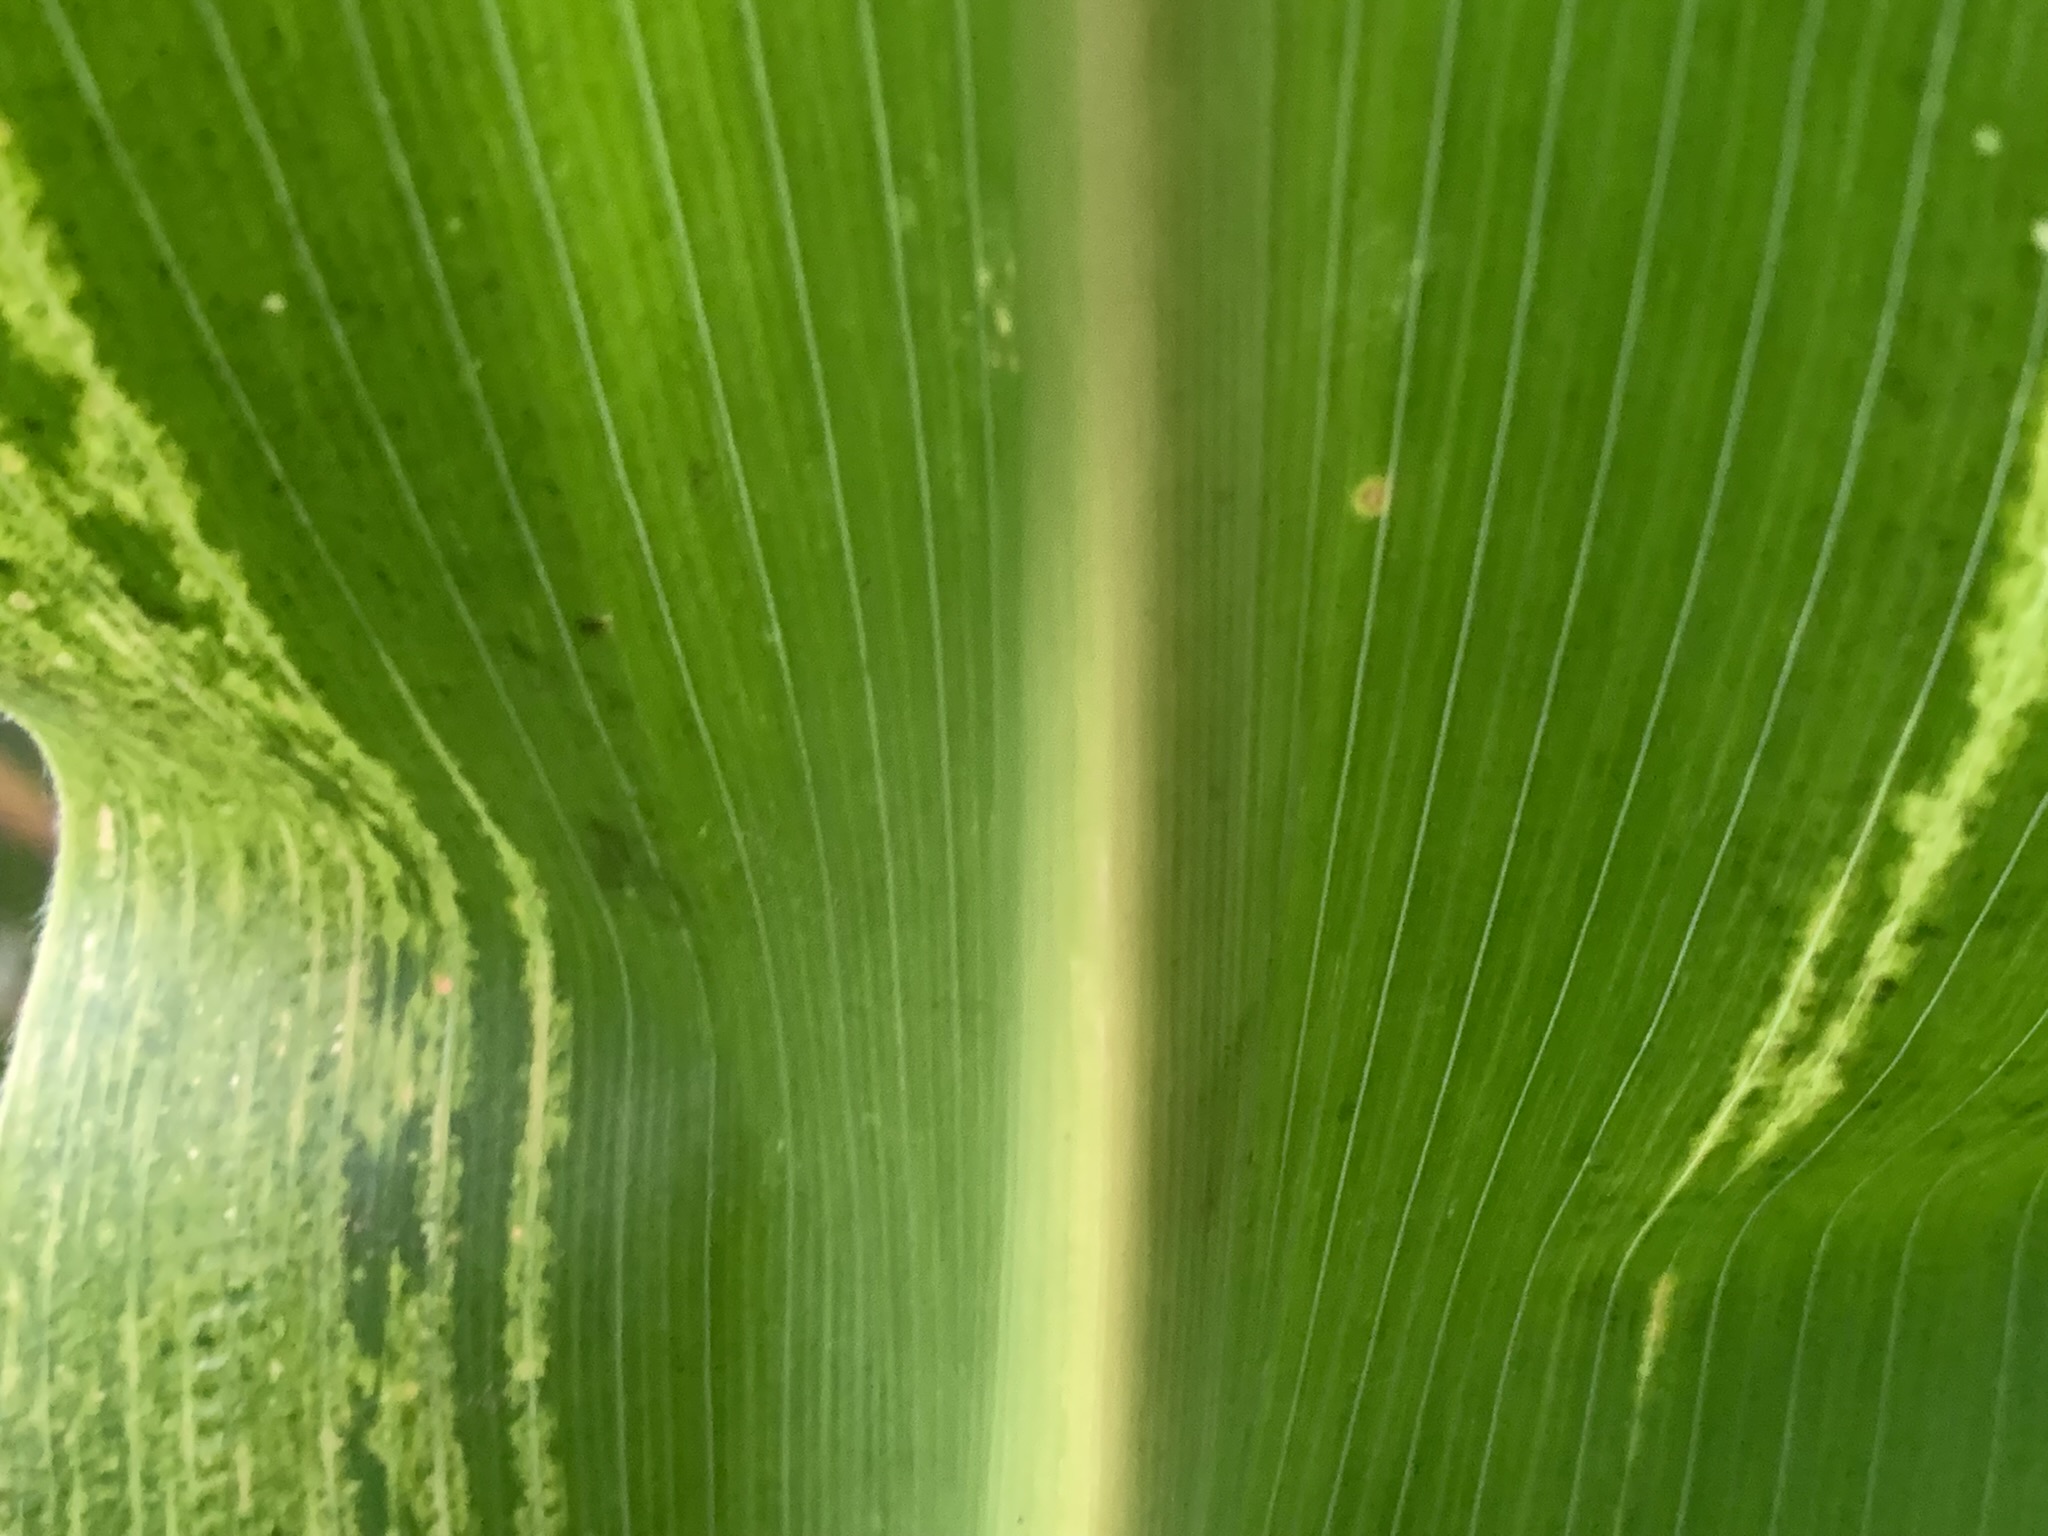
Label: MLN